Austrians

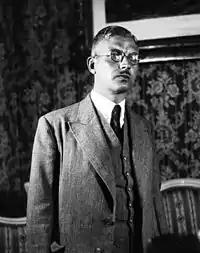
Chancellor Kurt Schuschnigg

On October 21, the German members of the Austrian parliament, elected in 1911, met in Vienna to found the Provisional National Assembly of German Austria ("Provisorische Nationalversammlung für Deutschösterreich"). On October 30, 1918, they installed the first German Austrian government, leaving the question "monarchy or republic" open. (German nationalists and social democrats favoured the republic, the Christian Socialists wanted to keep the monarchy.) This government in the first days of November took over the duties of the last imperial-royal government in a peaceful way. Initially the new state adopted the name "German Austria", reflecting the republic being the German part of the old Austria and showing the popular desire to unite with the new German republic. On November 12, 1918, the provisional national assembly voted for the republic and for unification with Germany with a large majority.